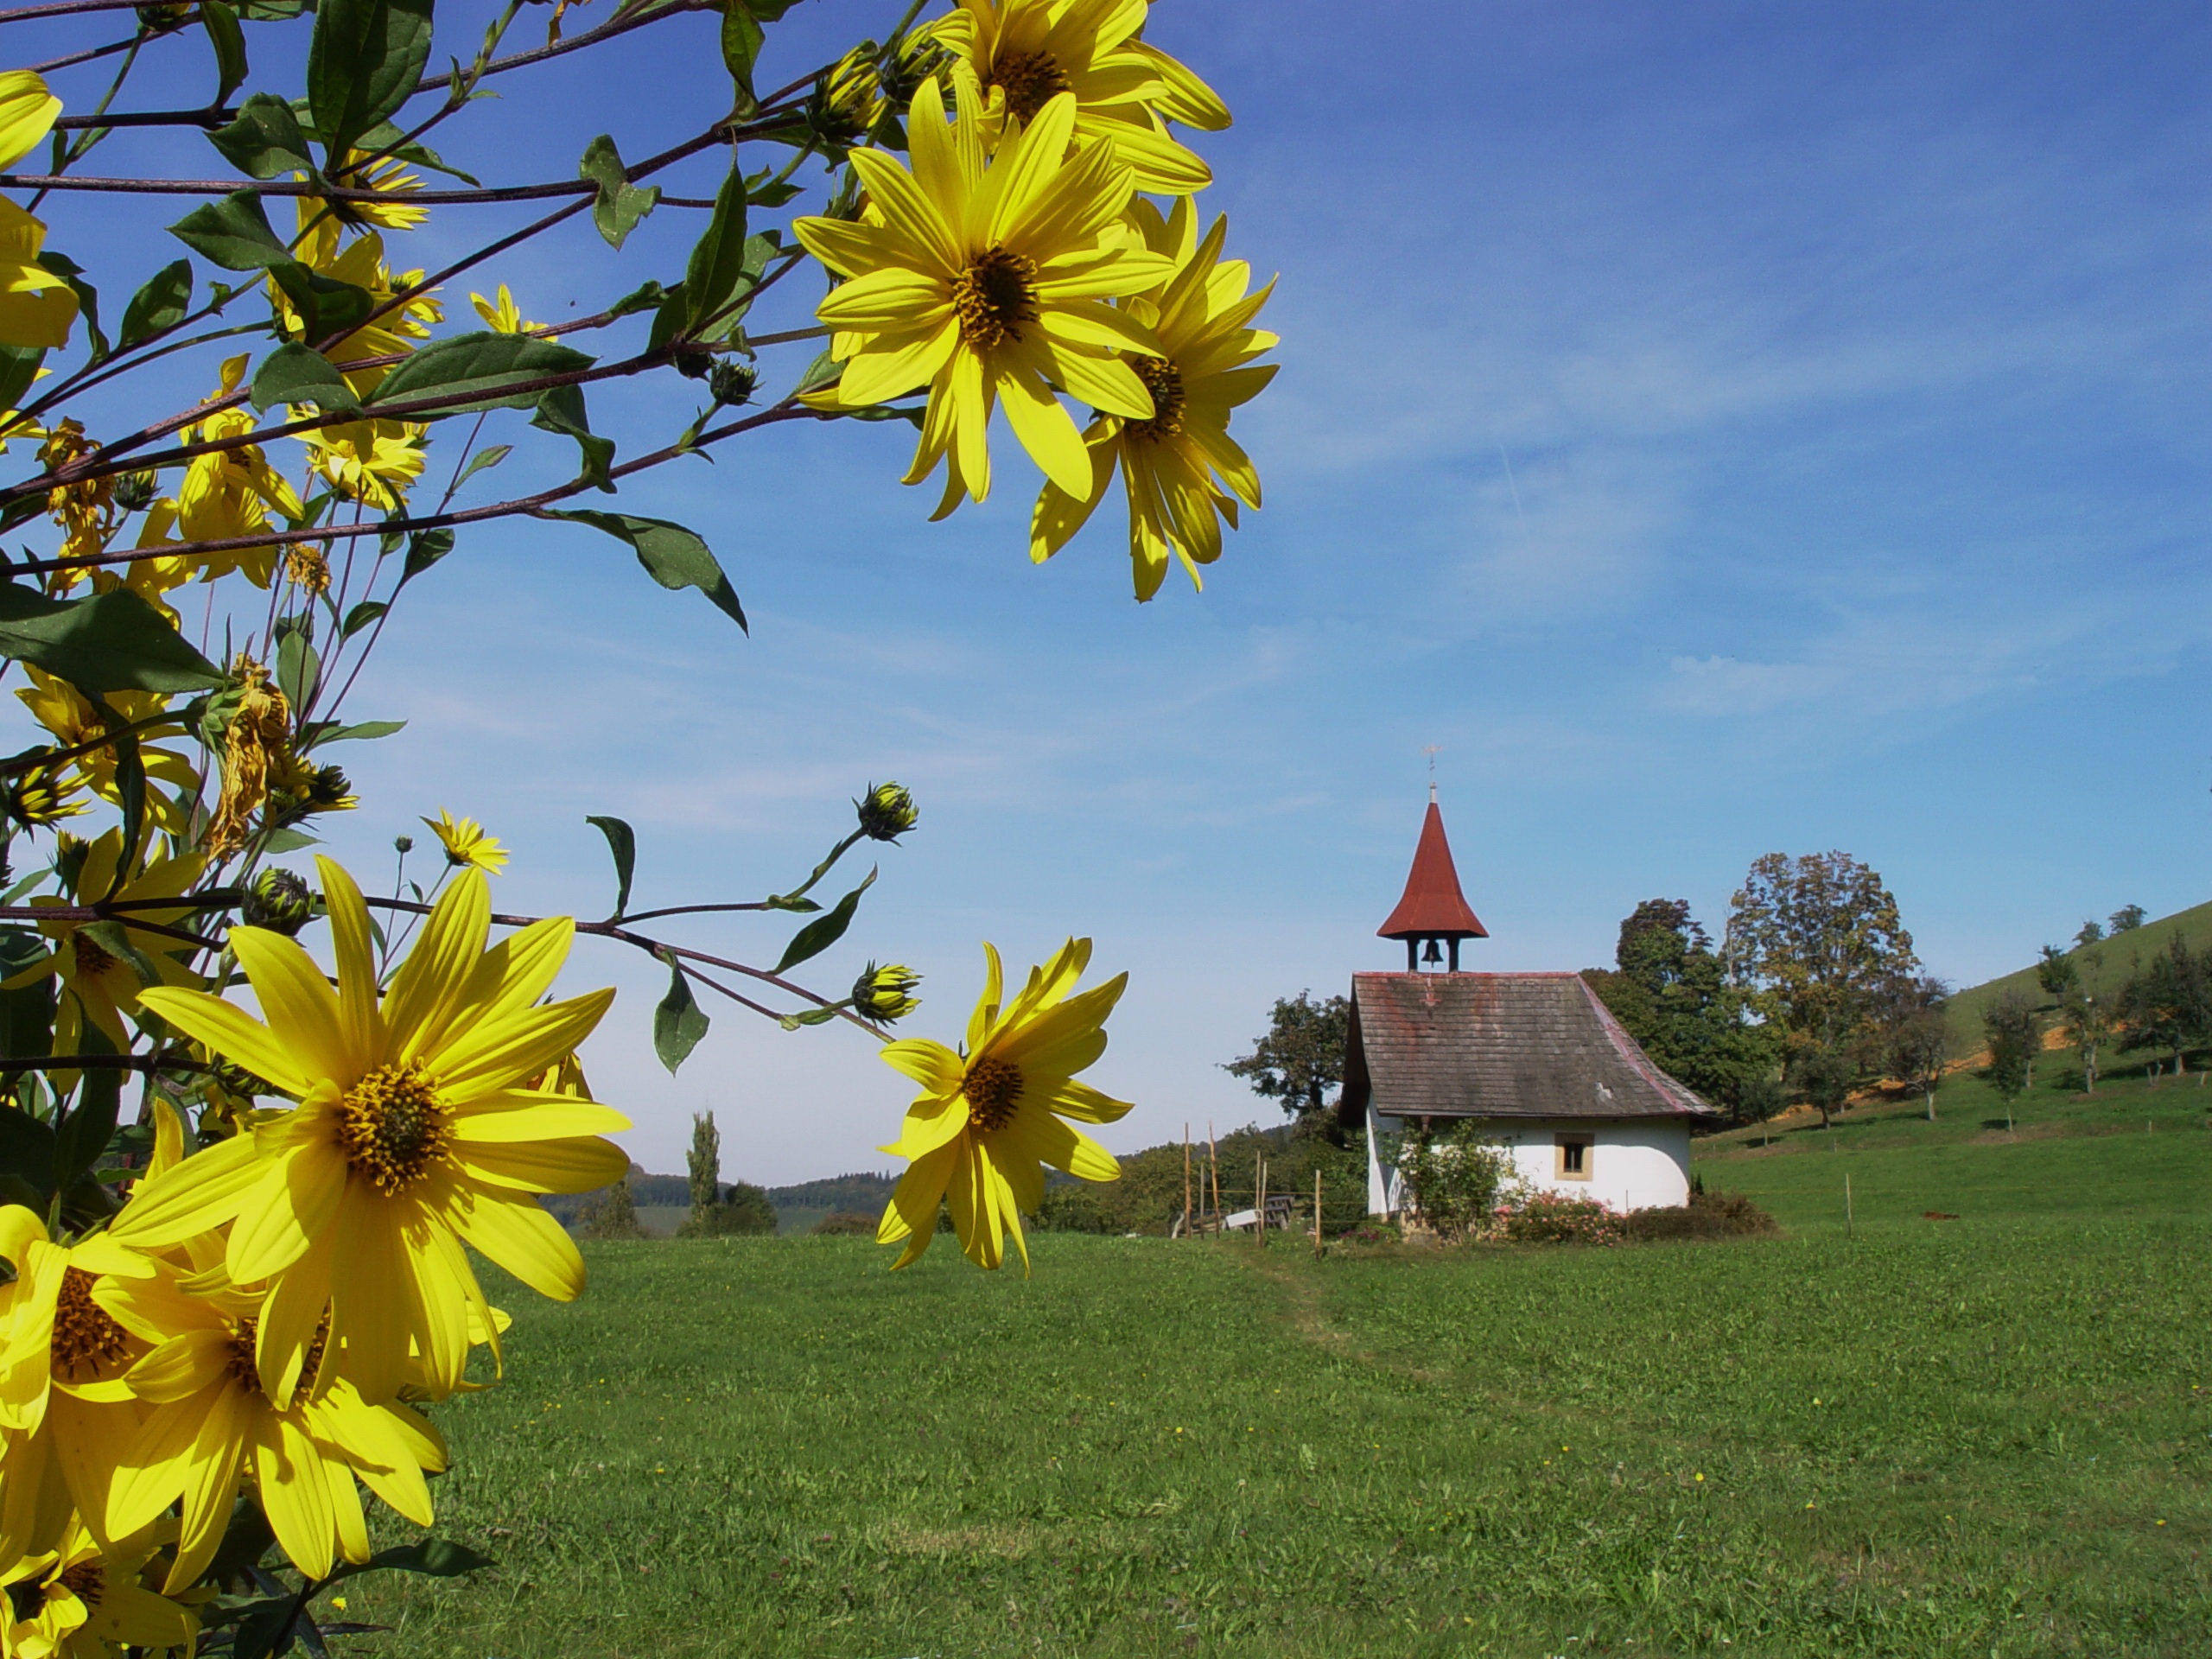
landscape, nature, grass, plant, sky, sunshine, trail, field, lawn, meadow, prairie, sunlight, flower, perspective, rural, autumn, church, chapel, yellow, flora, sunflower, wildflower, flowers, sunny, shrub, freiburg, autumn flowers, black forest, rural area, daisy family, perennial sunflower, glottertal